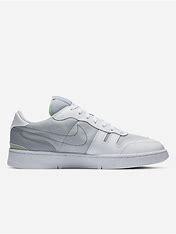
Brand: Nike
Model: Squash Type